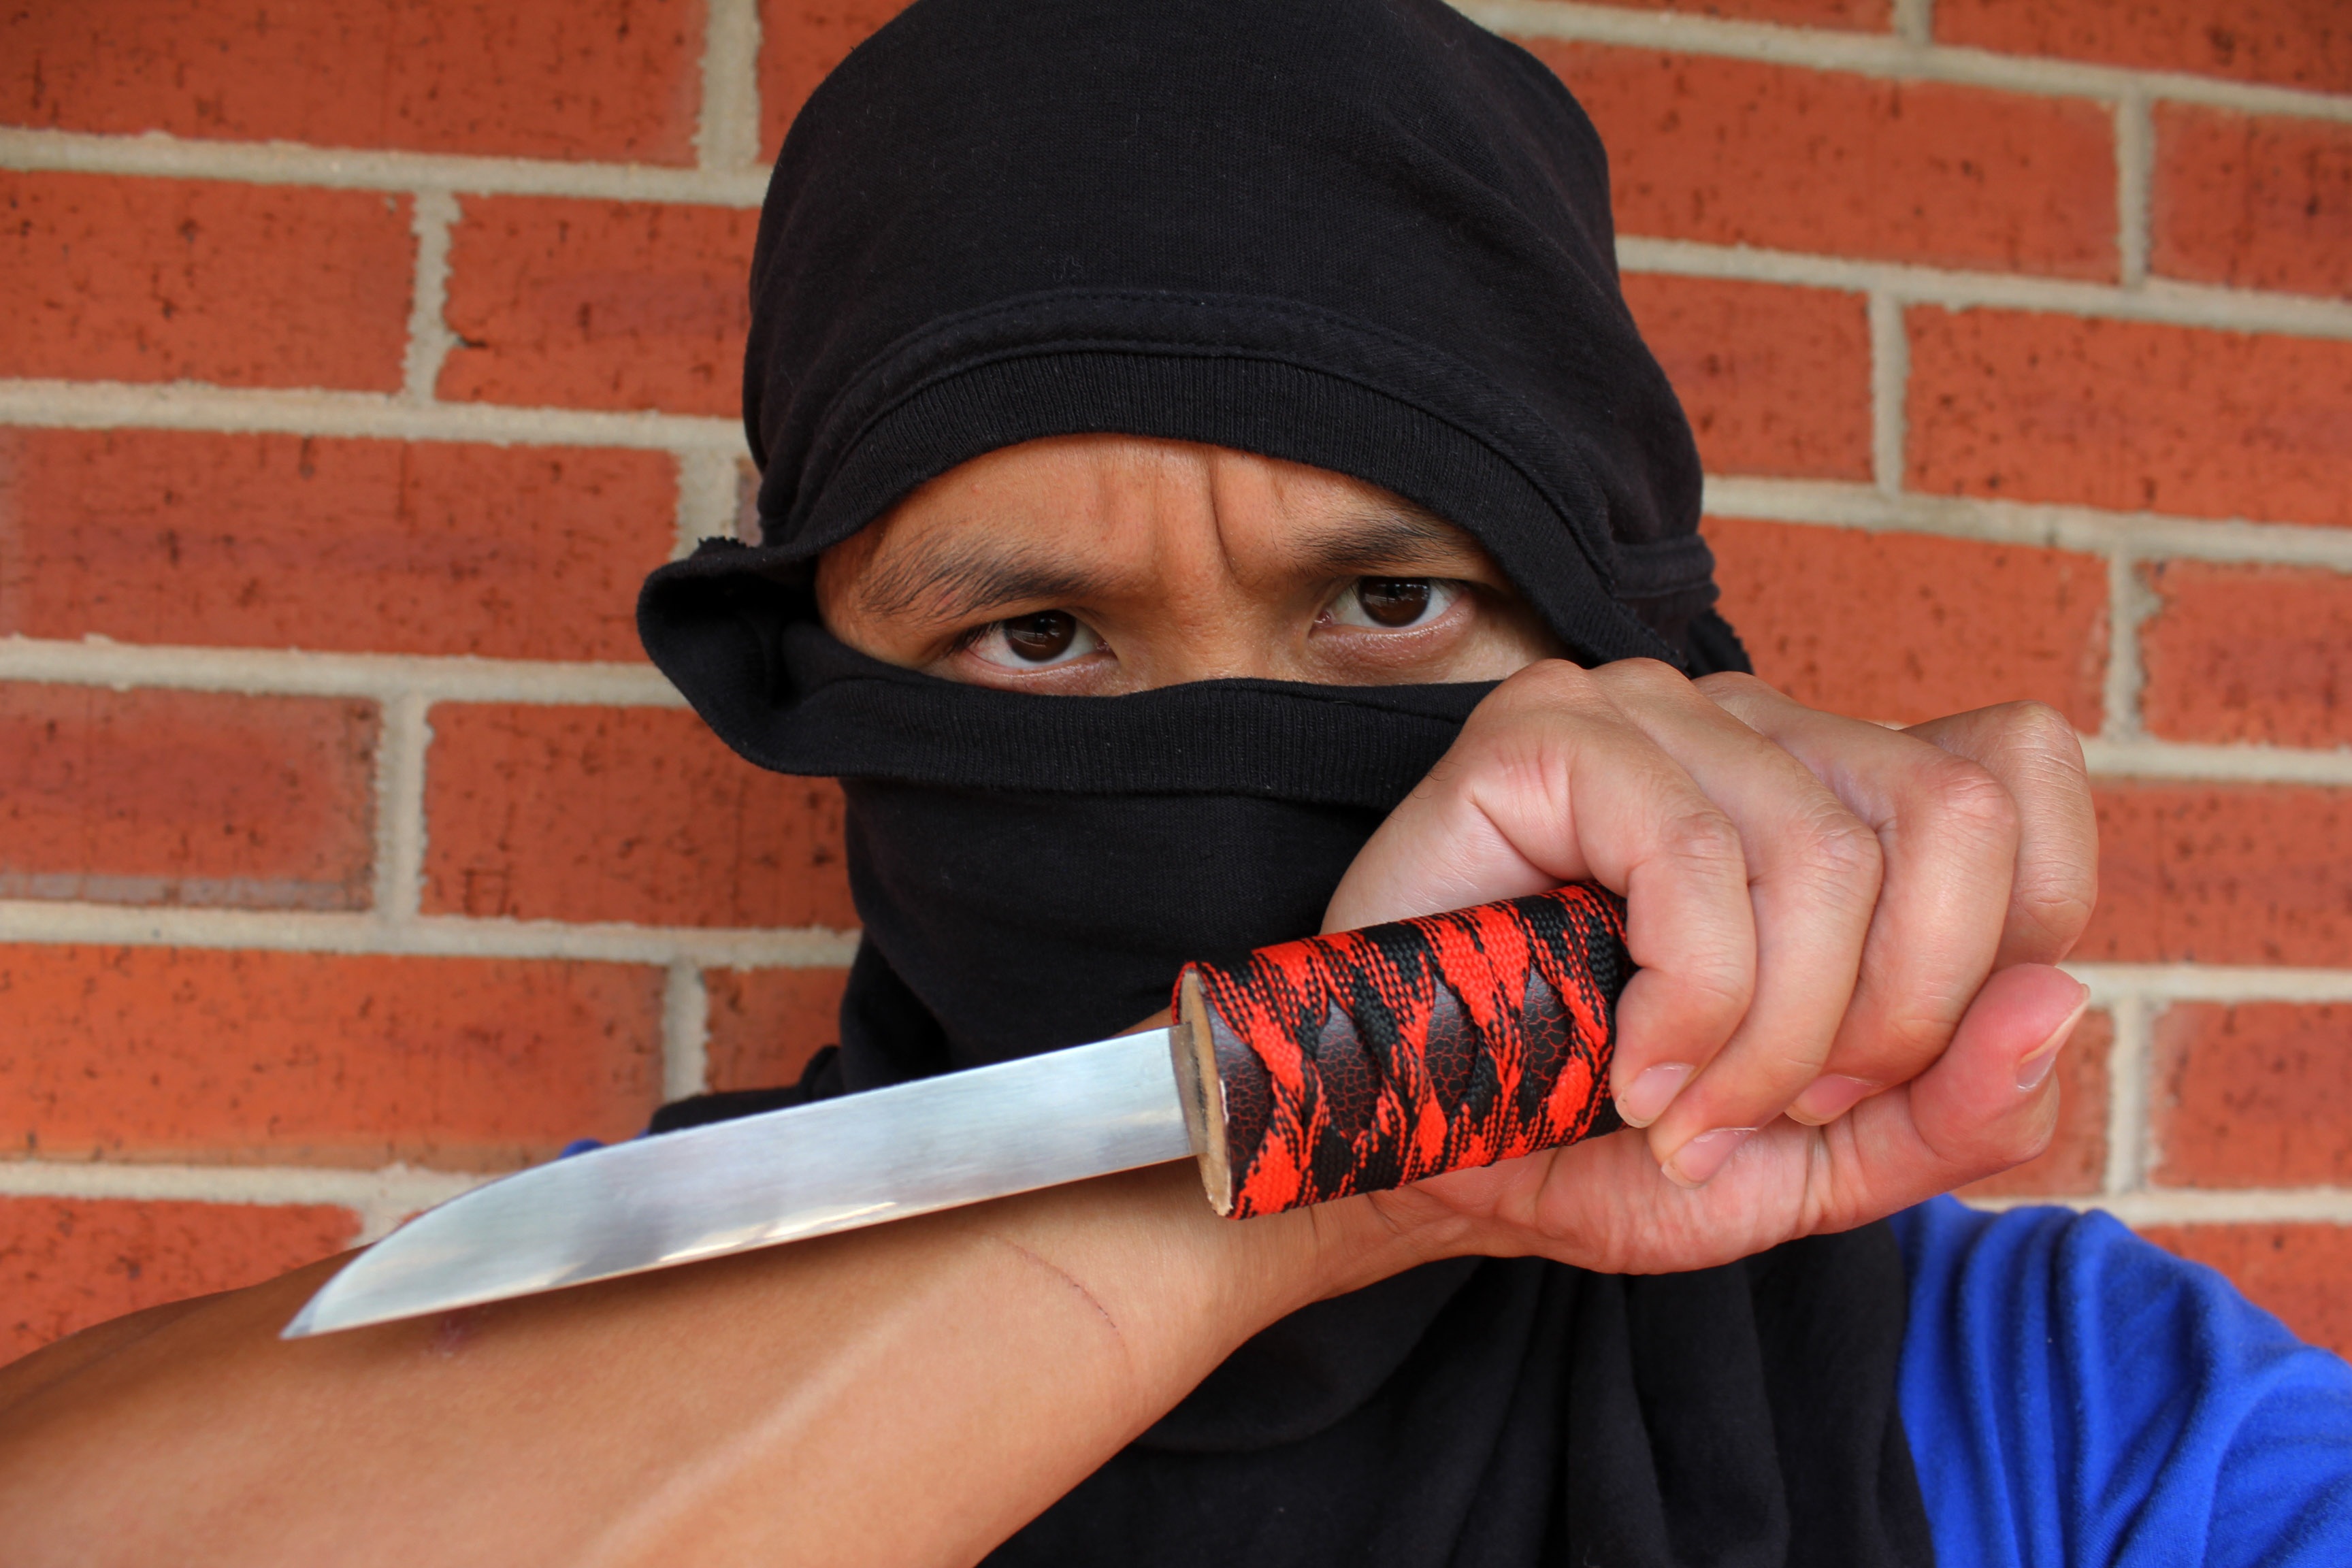
man, red, color, blue, clothing, black, knife, kill, blade, deadly, ninja, assassin